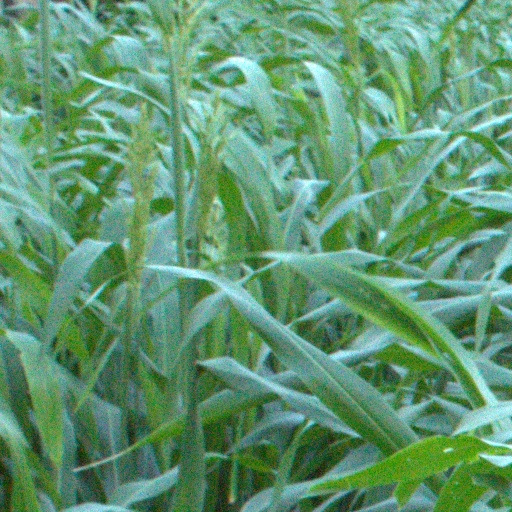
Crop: sorghum